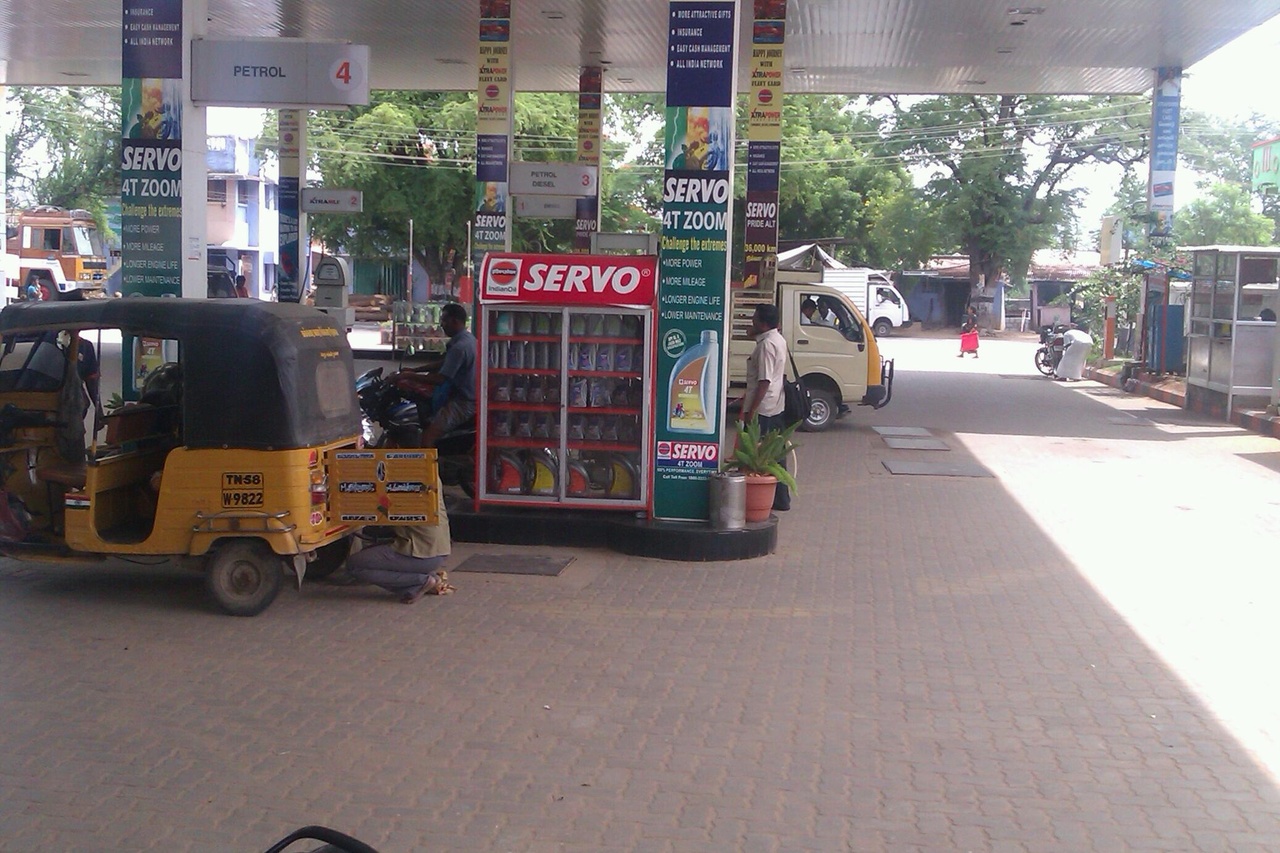
usilampatti